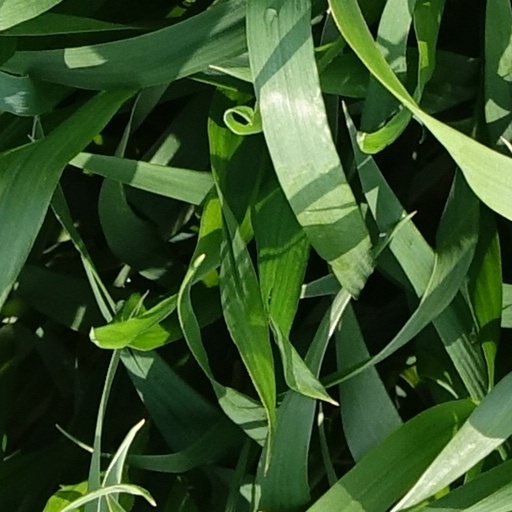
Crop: wheat